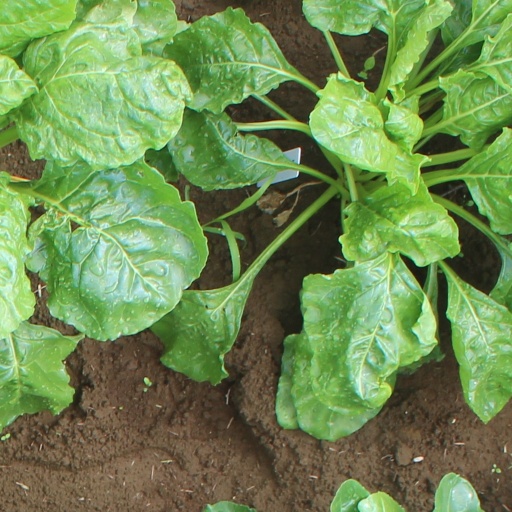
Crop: sugar beet